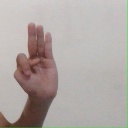
अक्षर: भ